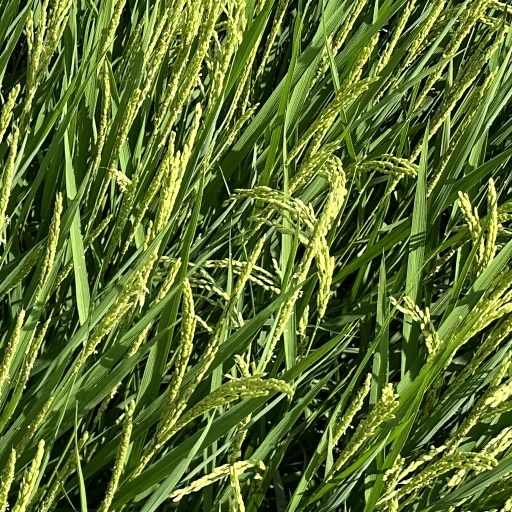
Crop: rice